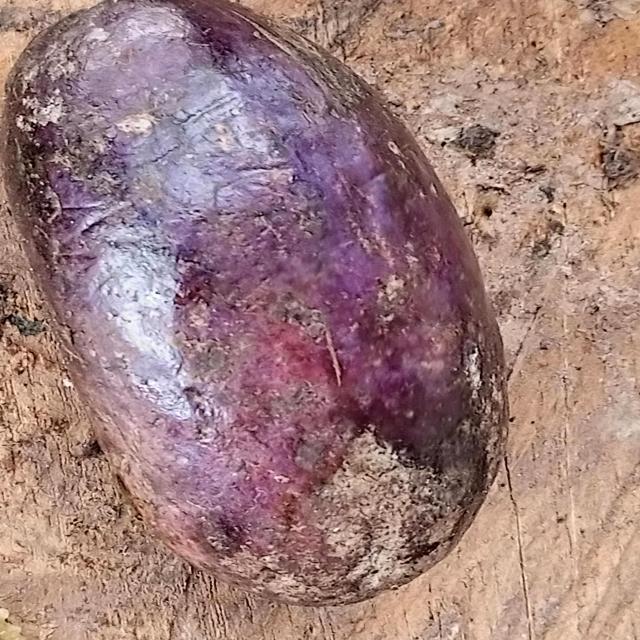
Plum grade: spotted